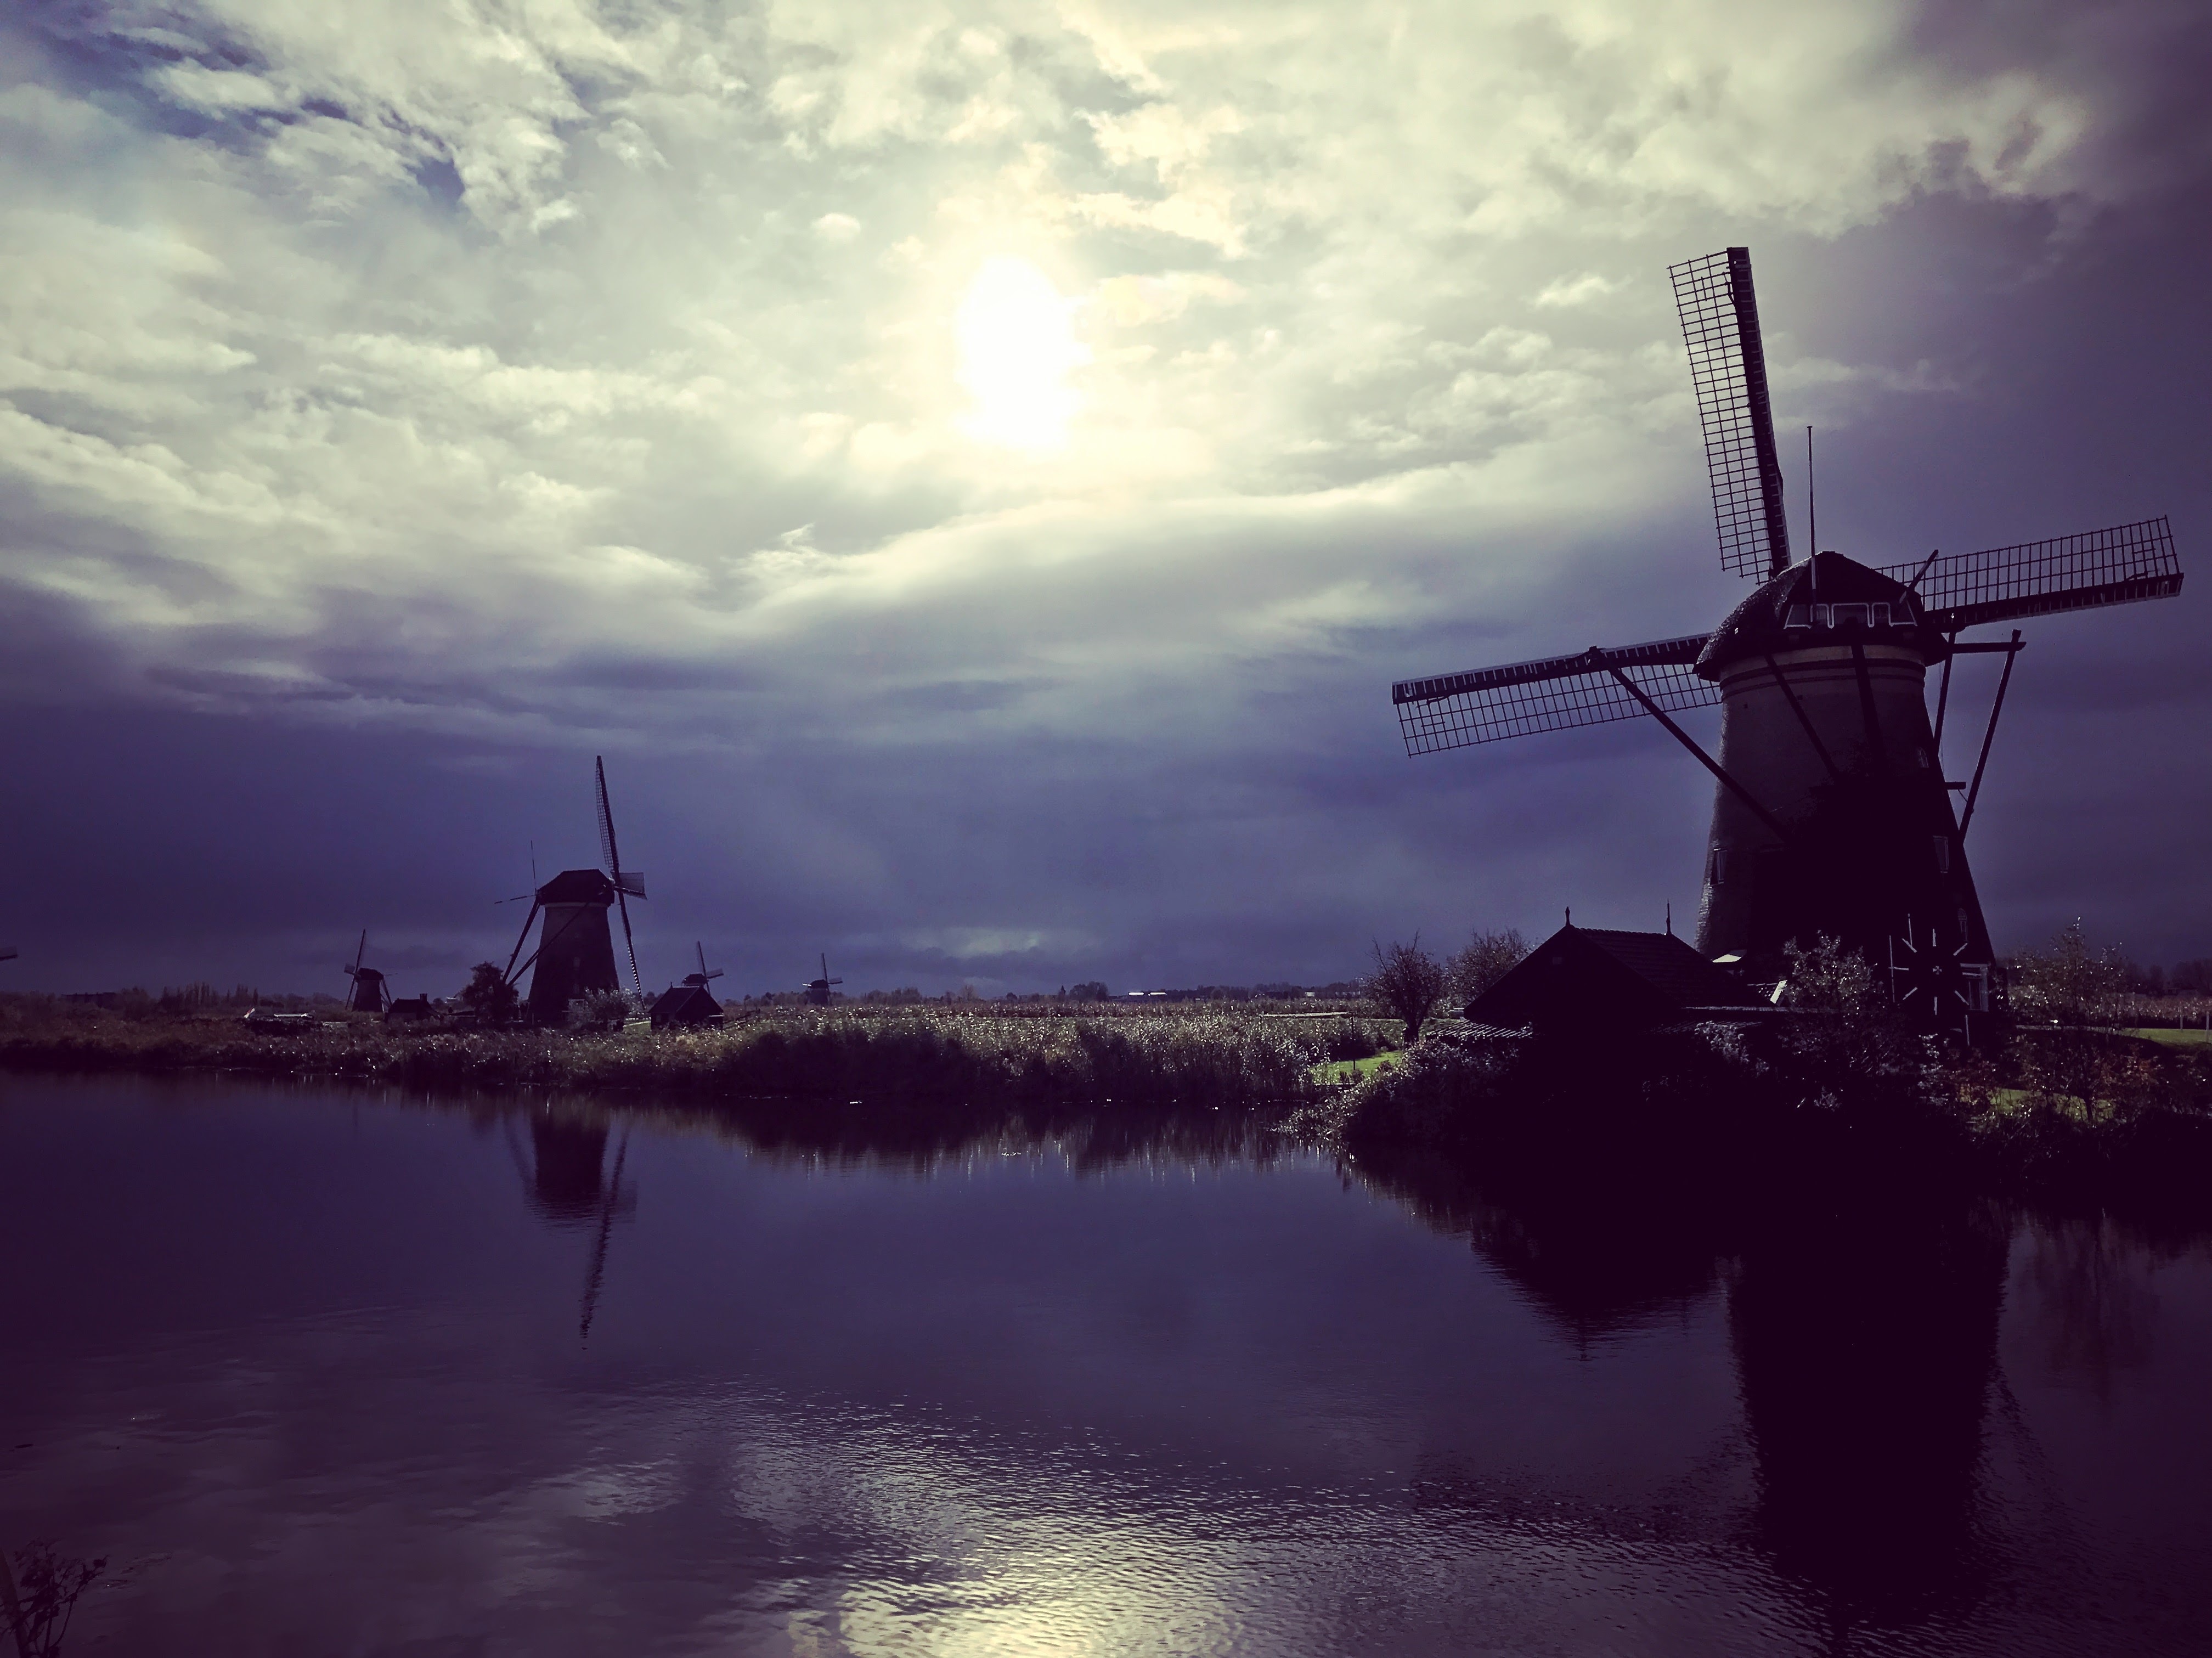
sea, water, nature, cloud, sky, sunrise, sunset, sunlight, morning, windmill, wind, dawn, dusk, evening, reflection, tower, machine, darkness, waterway, mill, atmospheric phenomenon